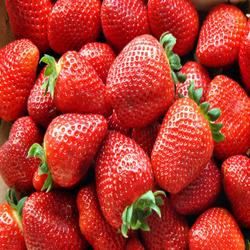
Label: Strawberry